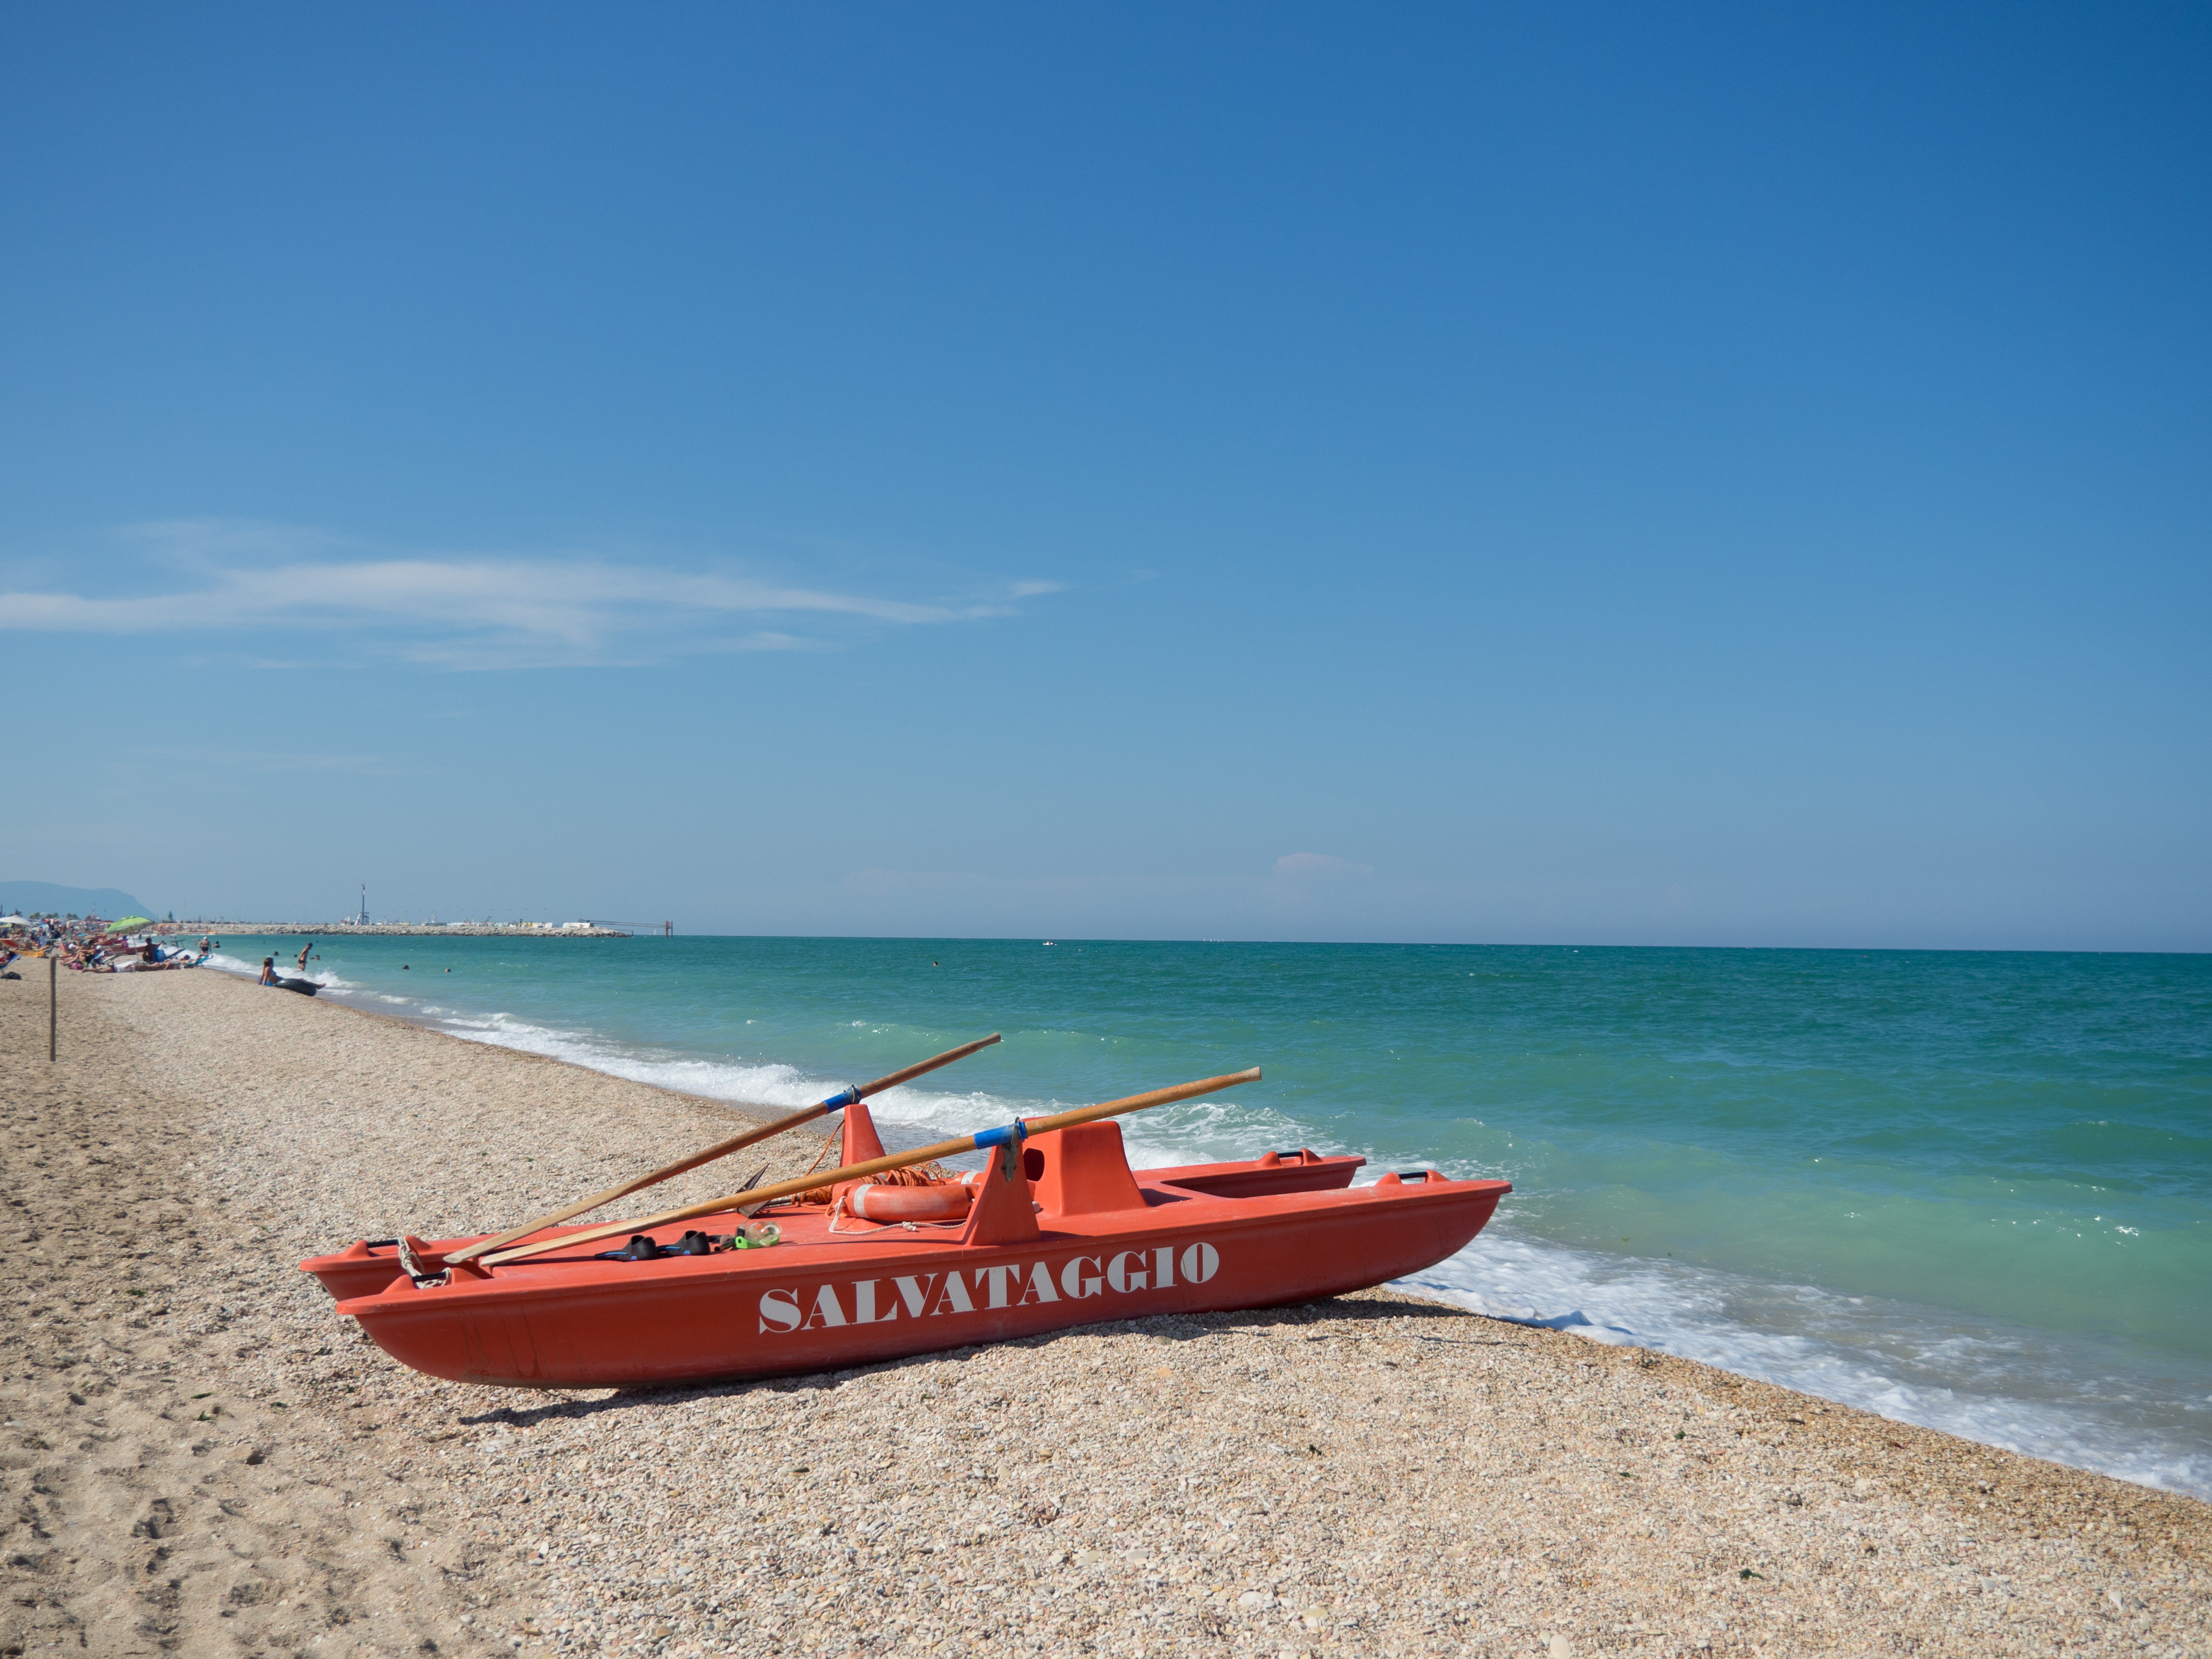
boat, sea, vehicle, long tail boat, boating, shore, beach, watercraft rowing, sea kayak, vacation, ocean, coast, watercraft, bay, paddle, kayak, surfing equipment and supplies, sports equipment